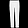
Label: Trouser